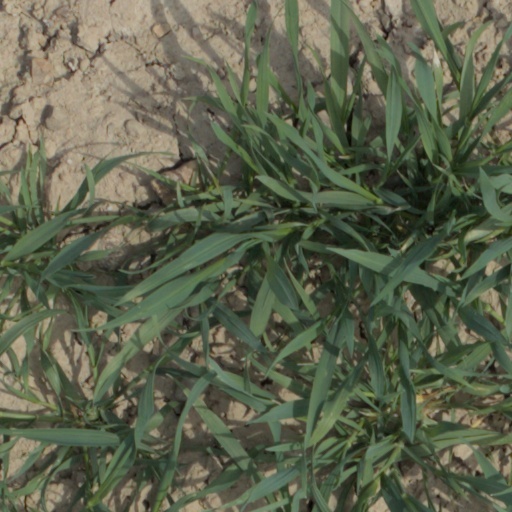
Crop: wheat